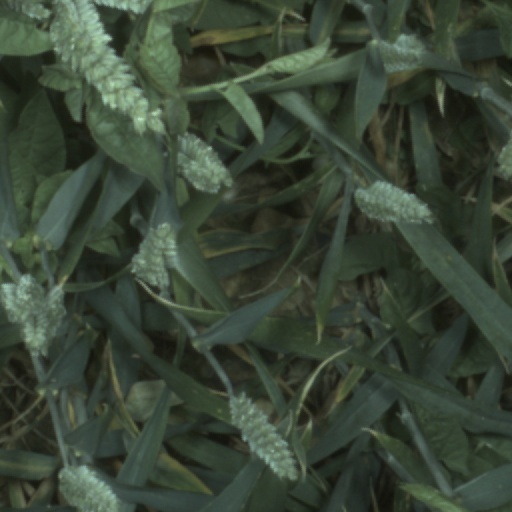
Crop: wheat